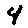
Label: 4